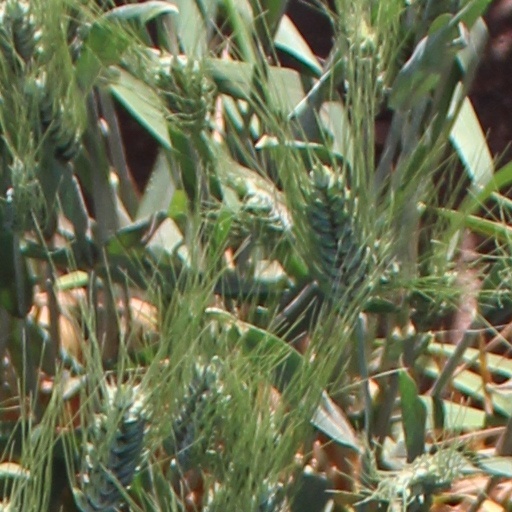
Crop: wheat